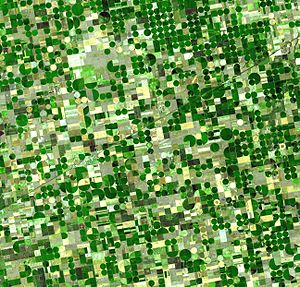
Prærie / Kultur / Tidlige bebyggelser på prærien
Satellitbillede af præriedyrkning i Kansas. Billedet er taget i juni. De cirkelrunde, kunstvandede områder er henholdsvis 800 og 1600 m i diameter. De grønne marker er majs, de gule er hvede, og de brune er braklagte marker.
"Prærie er den nordamerikanske variant af steppe. Det er et vegetationsområde som strækker sig op gennem det mellemste USA og Canada fra det Caribiske Hav. Prærierne tilhører de Tempererede Græsområder, Savanner, og Buskområder, hvor de danner biomet ""Tempererede græsområder"". Den fattige vegetation lider af vandmangel, som skyldes en kombinationen af et kontinentalt klima med regnlæet fra Rocky Mountains. Desuden er bjergenes forløb i grove træk nord-syd, sådan at de ikke yder nogen beskyttelse mod vinterkulden fra det indre af Canada og heller ikke mod tropiske uvejr fra det Karibiske hav.